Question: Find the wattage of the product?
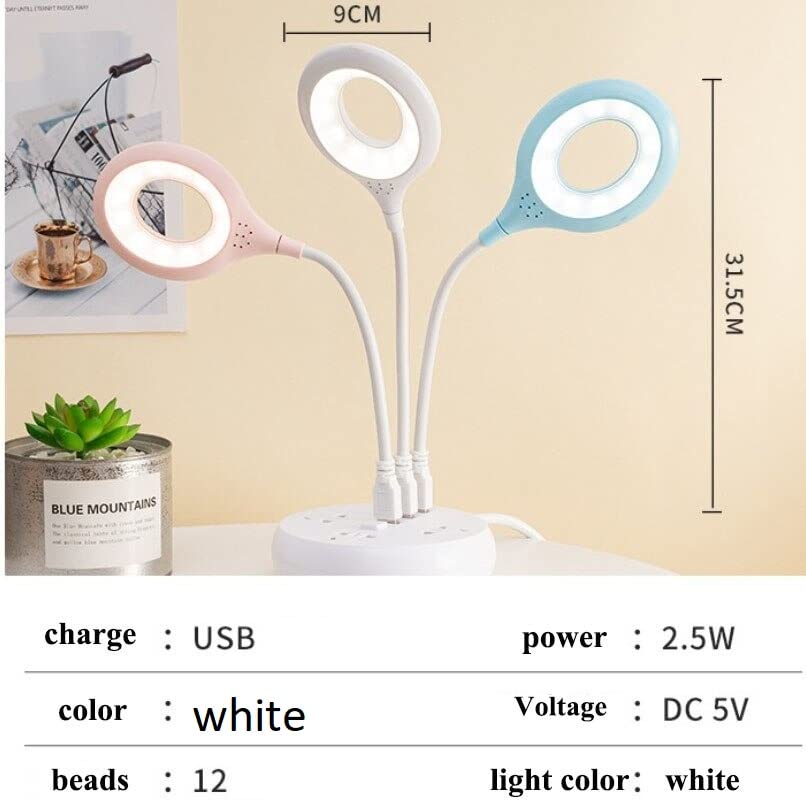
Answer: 2.5 watt